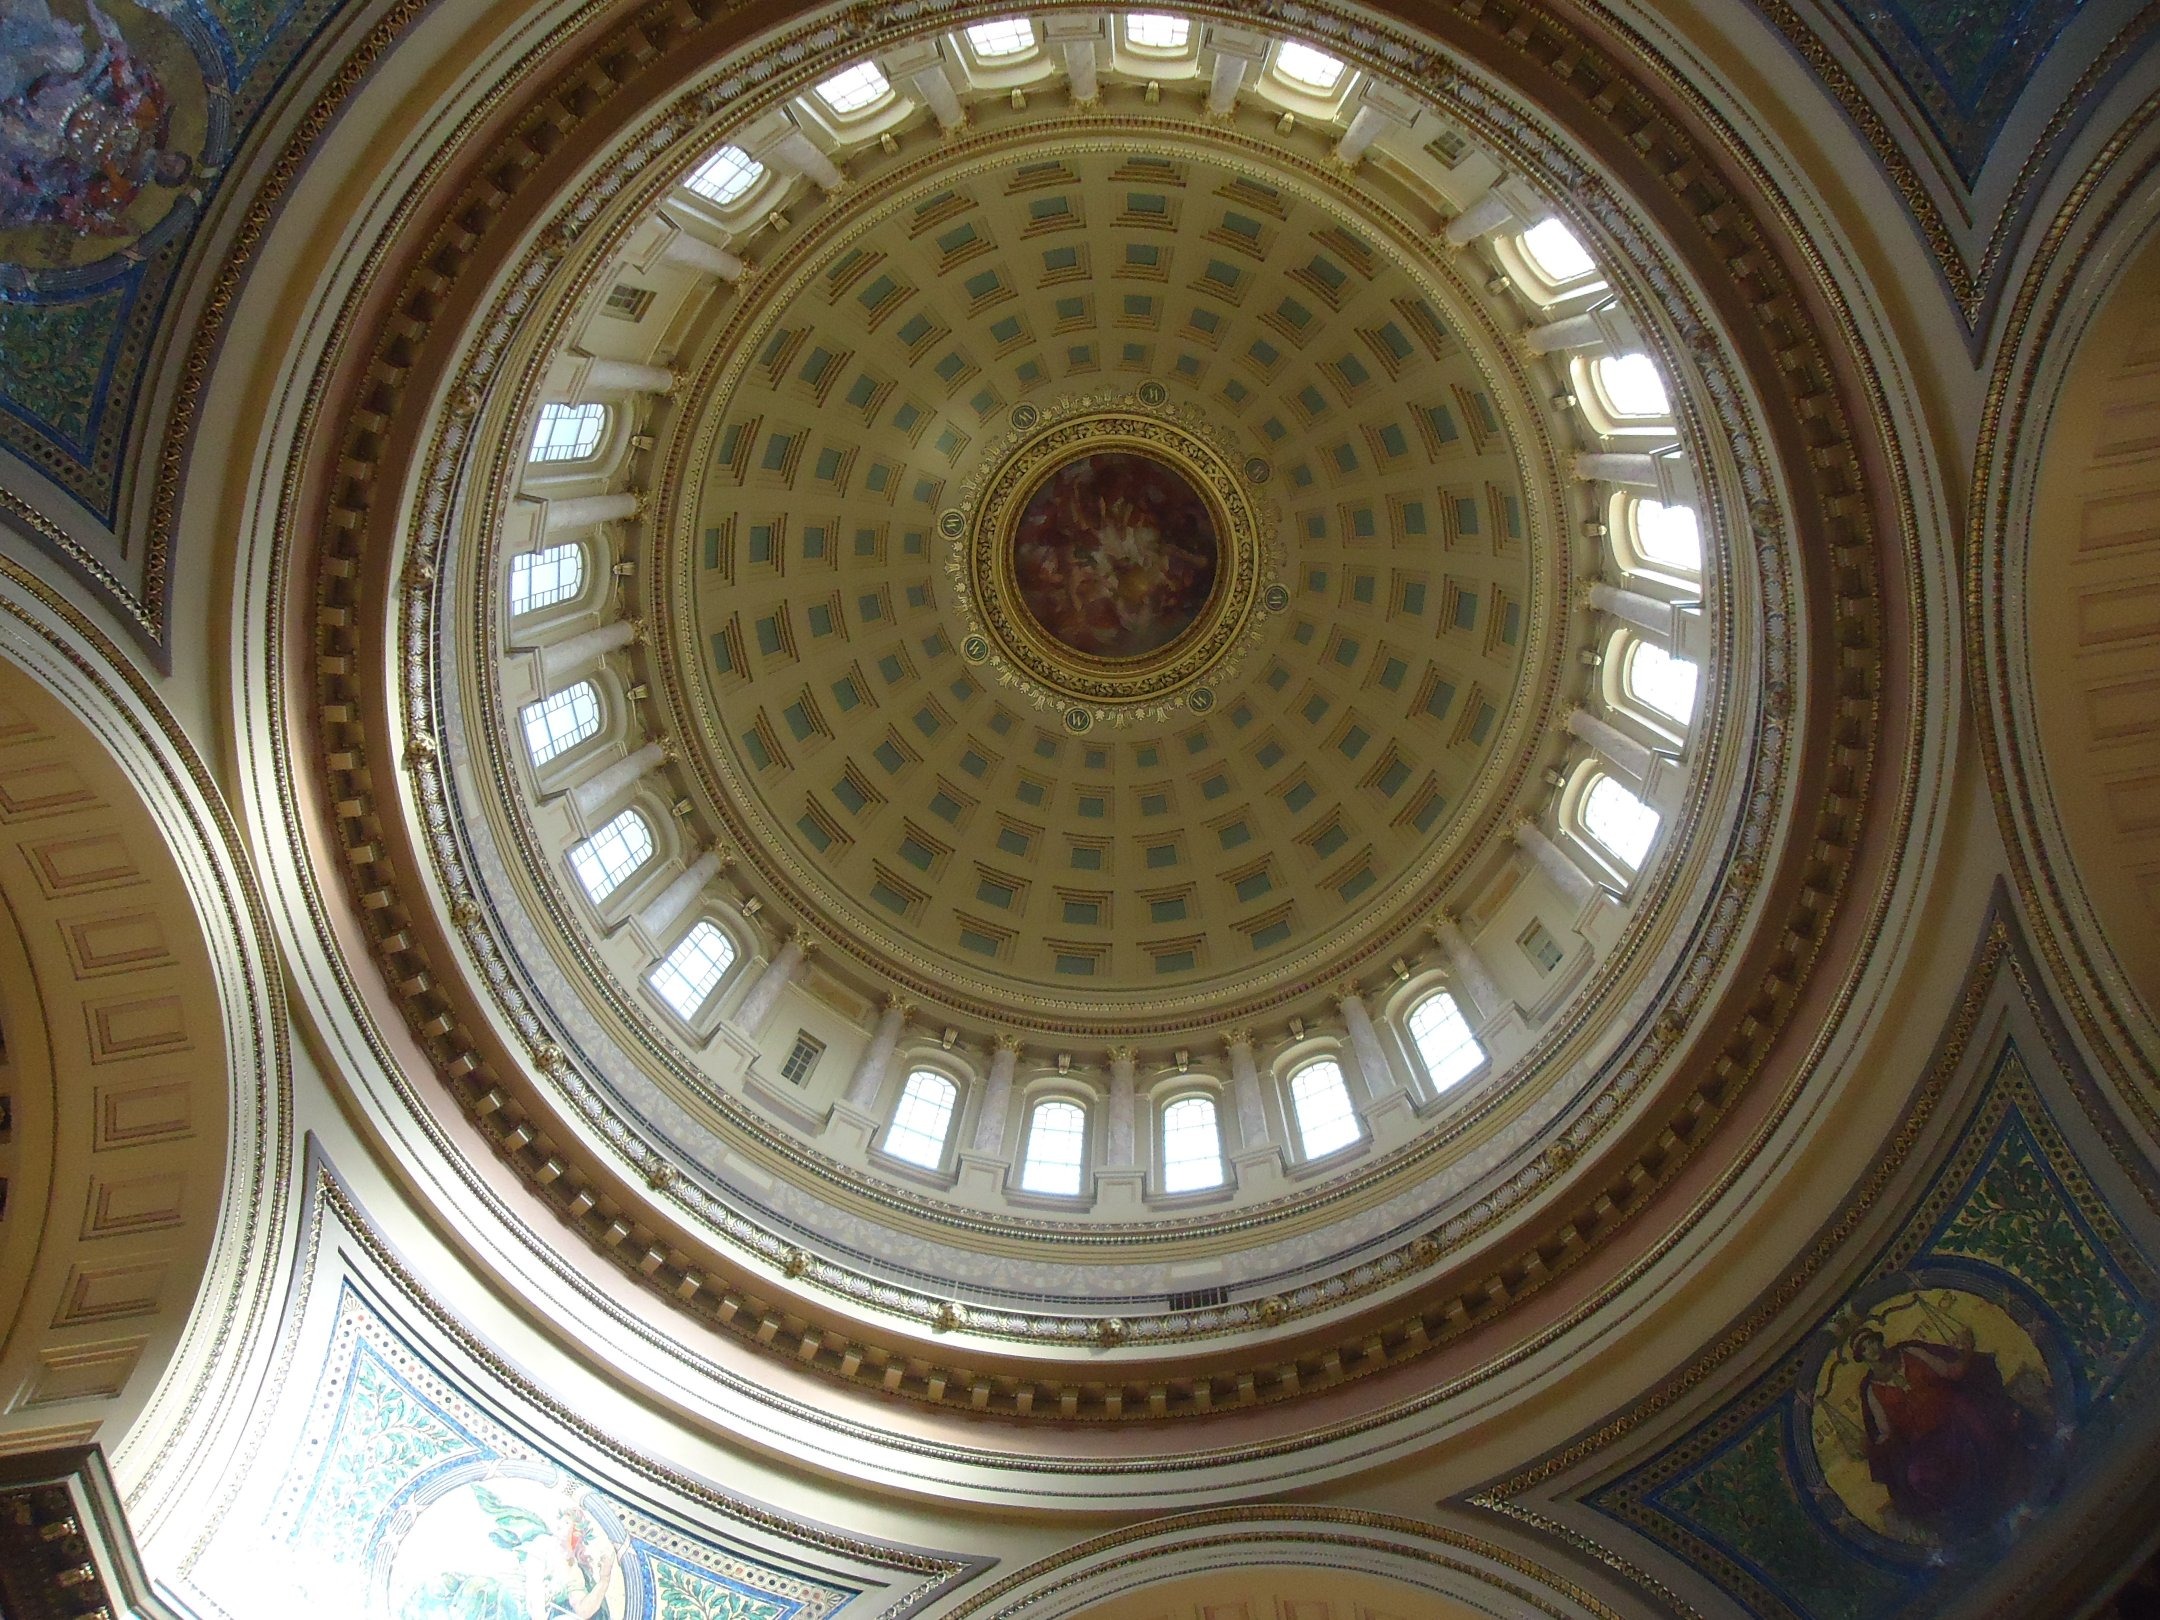
building, ceiling, usa, cathedral, place of worship, circle, baptistery, capital, symmetry, vault, basilica, dome, madison, wisconsin, cupola, daylighting, byzantine architecture